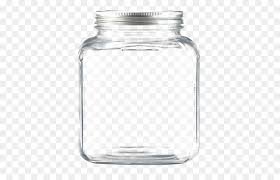
Waste category: glass